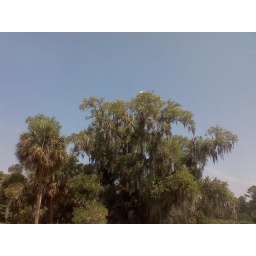
birds in a tree